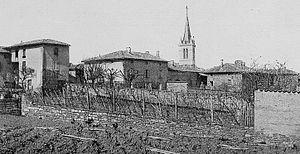
Dictionnaire illustré des communes du département du Rhône. Tome 1 / par MM. E. de Rolland et D. Clouzet.
Denicé est une commune française située dans le département du Rhône, en région Auvergne-Rhône-Alpes.